Benedetta Dubini

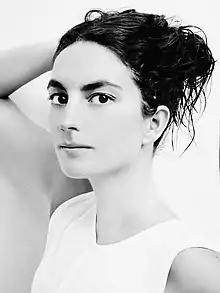
Portrait by Giovanni Gastel

Benedetta Dubini was born in Rome to a Milanese father and a Roman mother and she spent her childhood between London and Milan.